Operation Ranch Hand

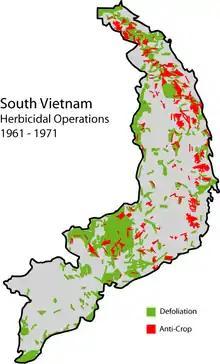
Map of herbicide usage during the Vietnam war.

The herbicides used were sprayed at up to 50 times the concentration than for normal agricultural use. The most common herbicide used was Herbicide Orange, more commonly referred to as Agent Orange: a fifty-fifty mixture of two herbicides 2,4-D (2,4-dichlorophenoxyacetic acid) and 2,4,5-T (2,4,5-trichlorophenoxyacetic acid) manufactured for the U.S. Department of Defense primarily by Monsanto Corporation and Dow Chemical. The other most common color-coded "Ranch Hand" herbicides were Agent Blue (cacodylic acid) that was primarily used against food crops, and Agent White which was often used when Agent Orange was not available.